Message

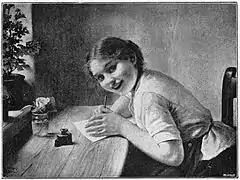
"Geheime Korrespondenz" "(secret correspondence)", by Carl von Bergen

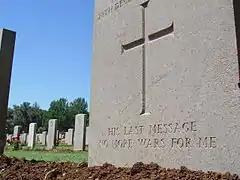
A headstone message in the Jerusalem British World War I Cemetery on Mount Scopus

A message is a unit of communication that conveys information from a sender to a receiver. It can be transmitted through various forms, such as spoken or written words, signals, or electronic data, and can range from simple instructions to complex information.